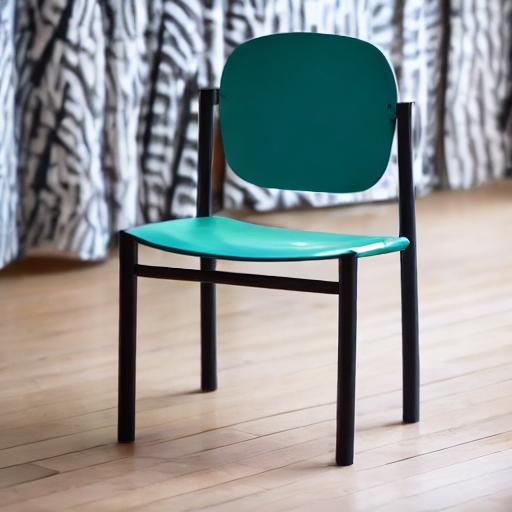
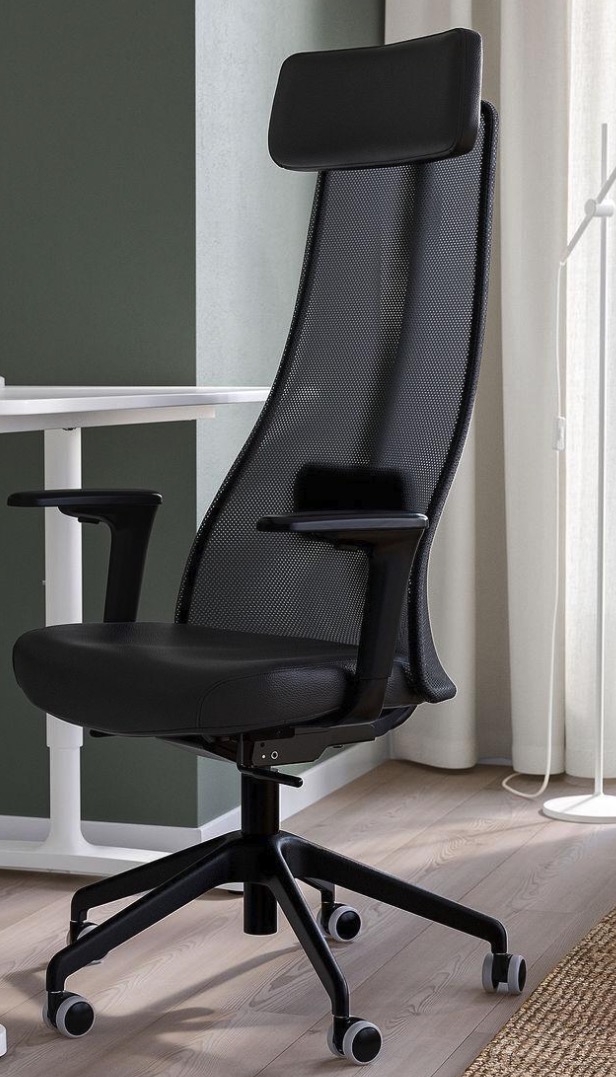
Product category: items_chair
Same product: no